Owen Jones (forester)

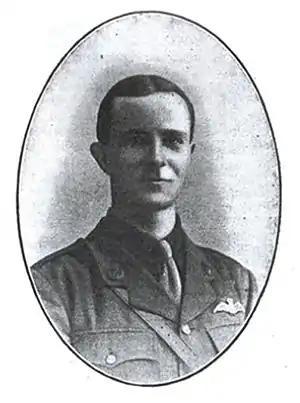

Owen Jones (1888–1955) was an English forester, wartime aviator, foundation Chairman of the Forests Commission Victoria, conservationist and political casualty.